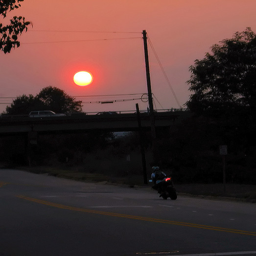
A single motorcycle traveling down a twilight lit road.
A person on a motorcycle at sun up or sun down
A motorcycle is traveling under an overpass as the sun is rising.
A person riding a motorcycle down a street at sunset.
A person riding a motorcycle as the sun sets.